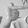
ASL letter: T